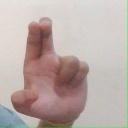
अक्षर: आ